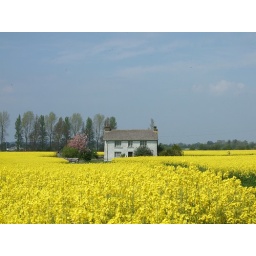
Nice little two story house set in a field of oilseed rape at Castledermot, County Kildare.